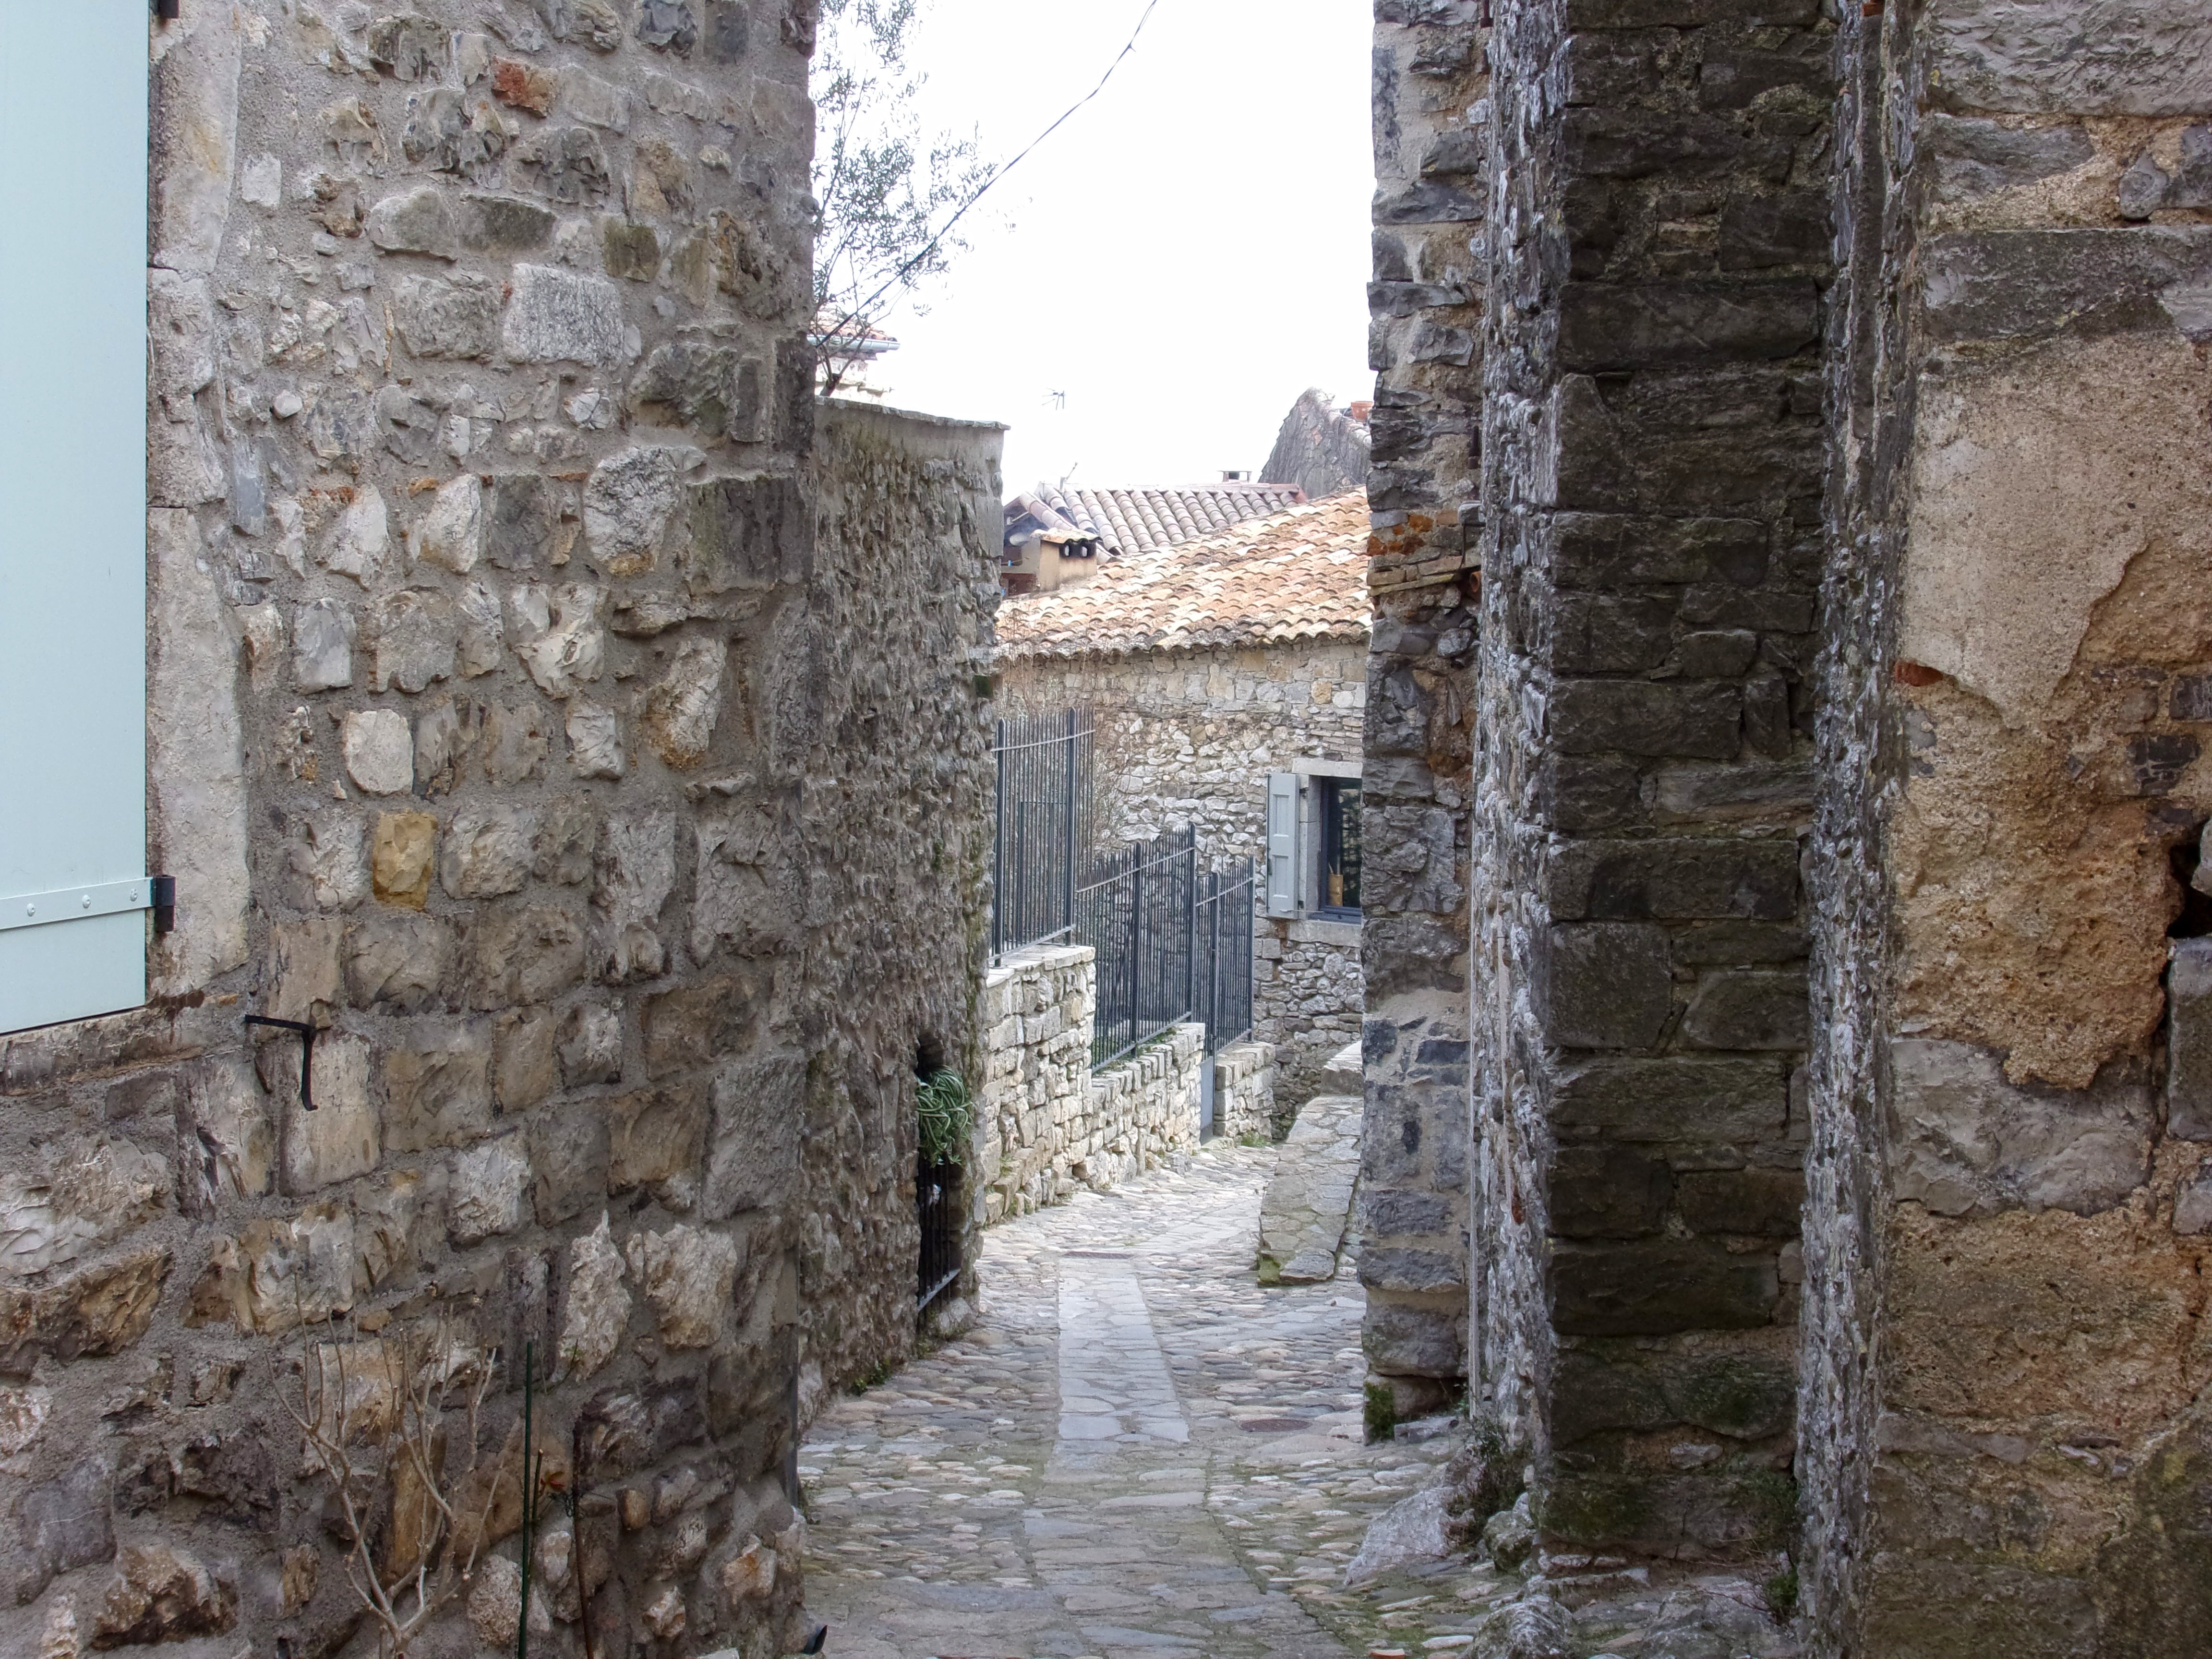
town, building, wall, village, castle, fortification, lane, stones, medieval, ruins, monastery, provence, history, cevennes, tours, pavers, medieval village, ancient history